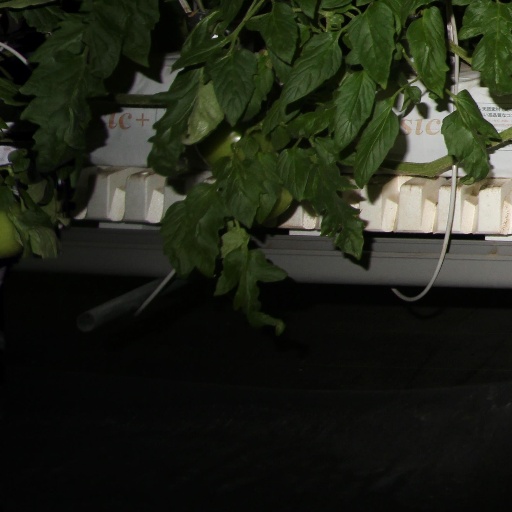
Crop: tomato